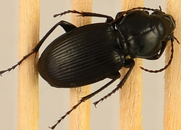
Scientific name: Cyclotrachelus torvus
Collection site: Northern Great Plains Research Laboratory NEON (NOGP), plot NOGP_007